Marcin Bułka

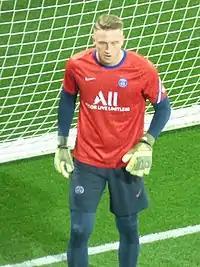

After his contract at Chelsea expired, Bułka signed for Ligue 1 club Paris Saint-Germain on a two-year contract. On 30 August 2019, he made his debut for the club, keeping a clean sheet in a 2–0 win against Metz.